Mexican art

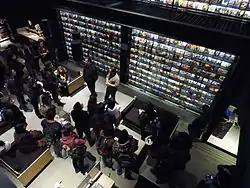
Cineteca Nacional (The National film library). is an institution dedicated to the preservation, cataloging, exhibition and dissemination of cinema in Mexico.

Most of the artesanía produced in Mexico consists of ordinary things made for daily use. They are considered artistic because they contain decorative details or are painted in bright colors, or both. The bold use of colors in crafts and other constructions extends back to pre-Hispanic times. These were joined by other colors introduced by European and Asian contact, always in bold tones.